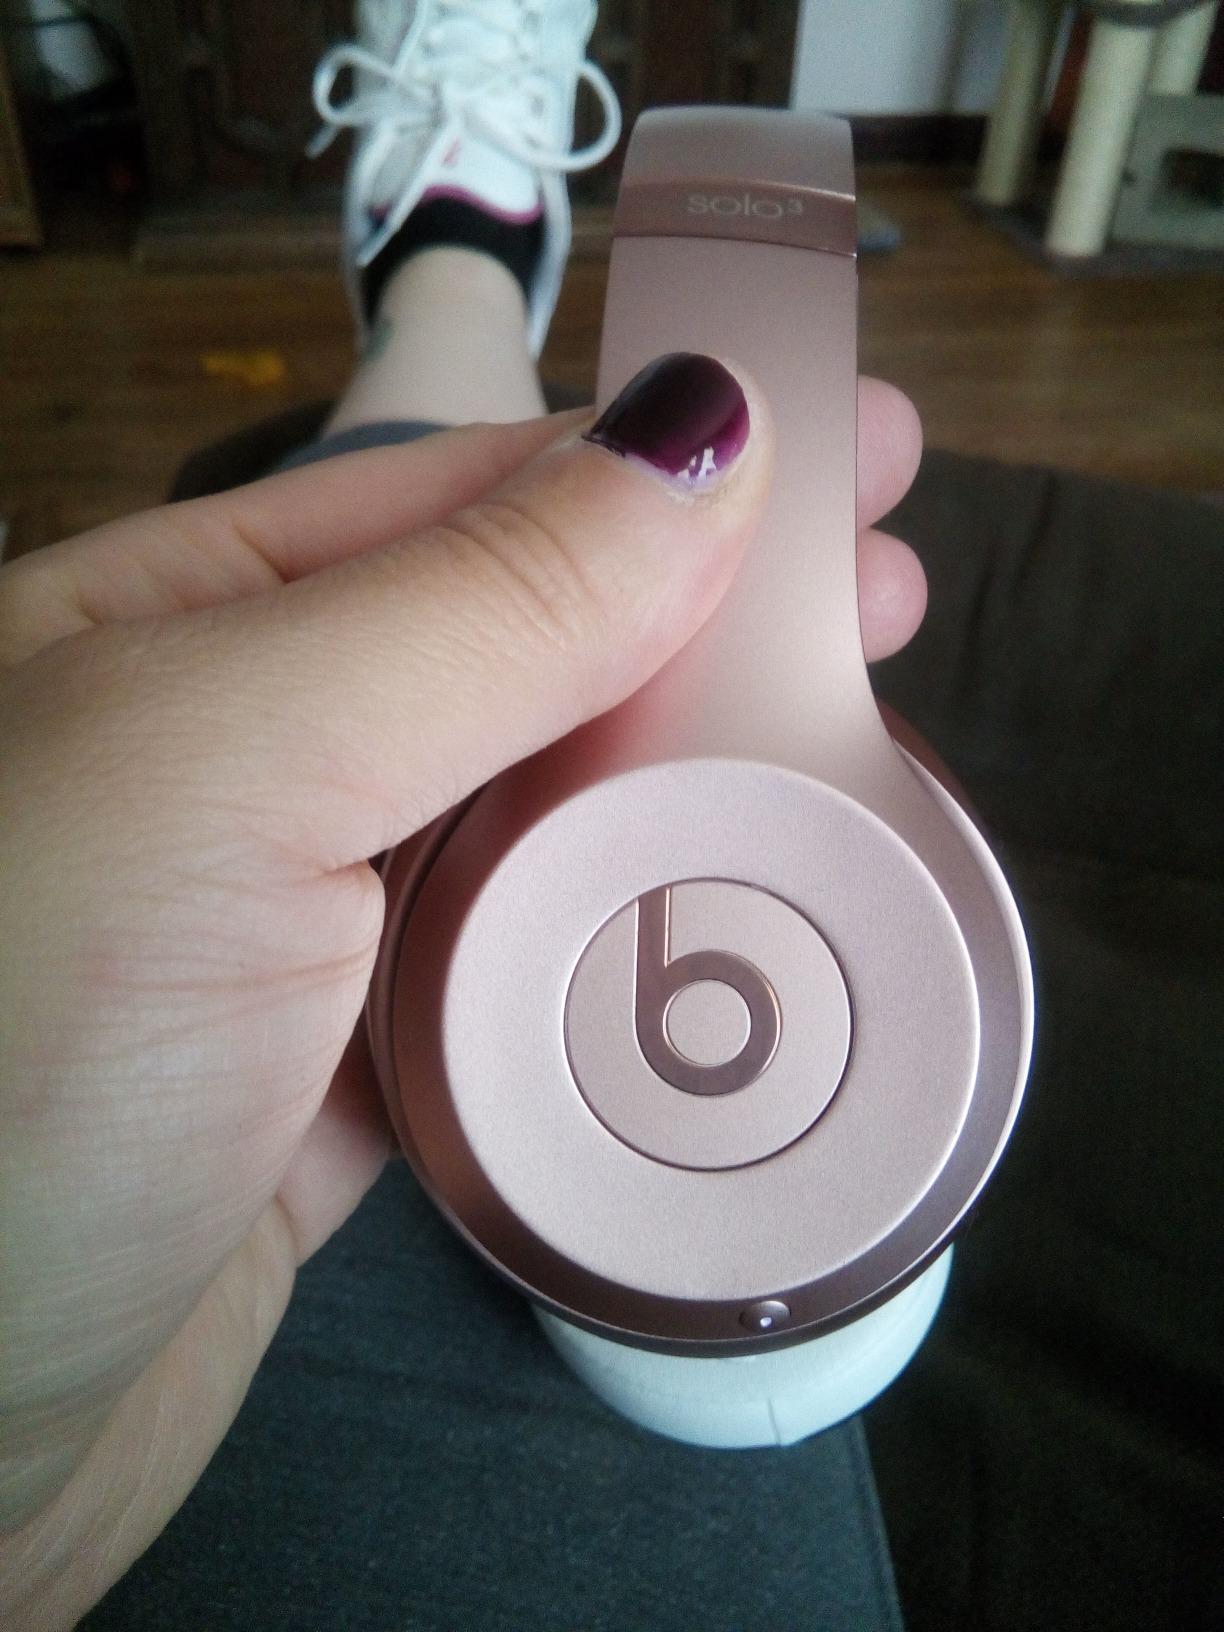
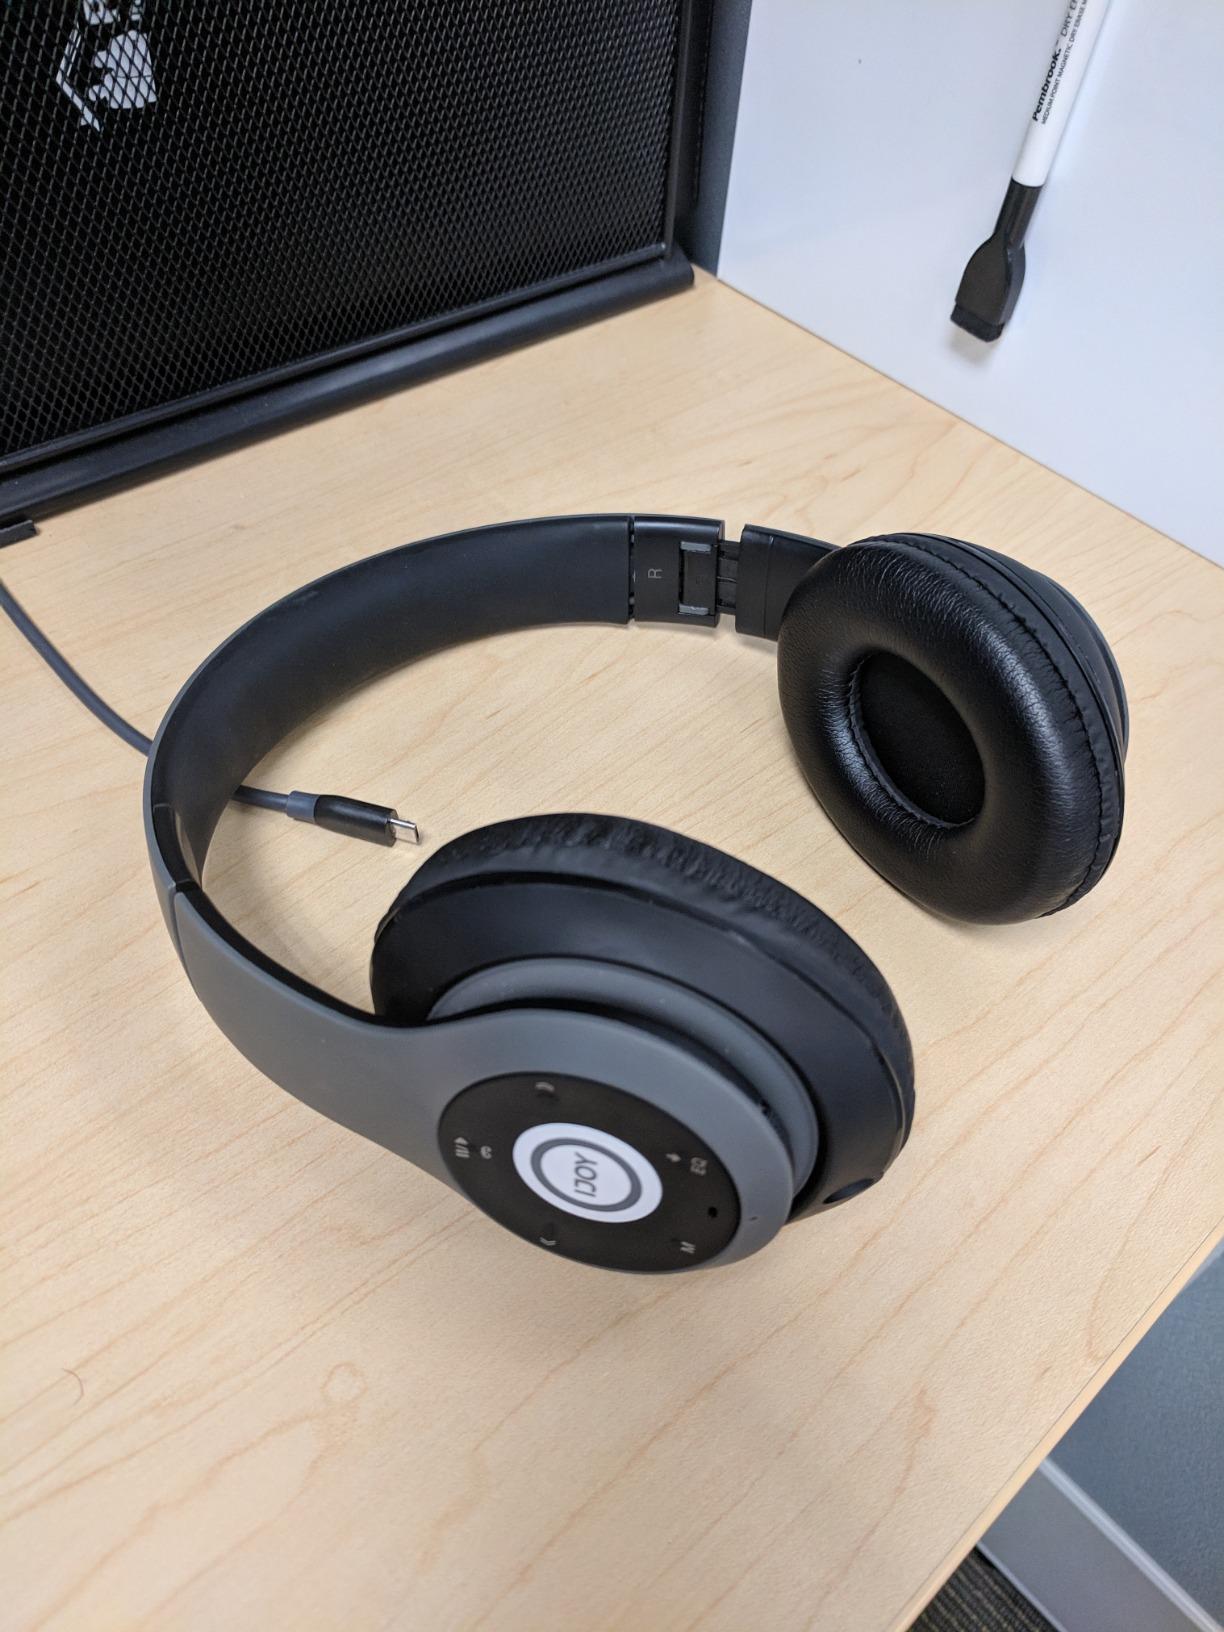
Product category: headphones
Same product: no